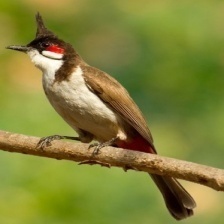
Species: RED WISKERED BULBUL
Scientific name: PYCNONOTUS JOCOSUS